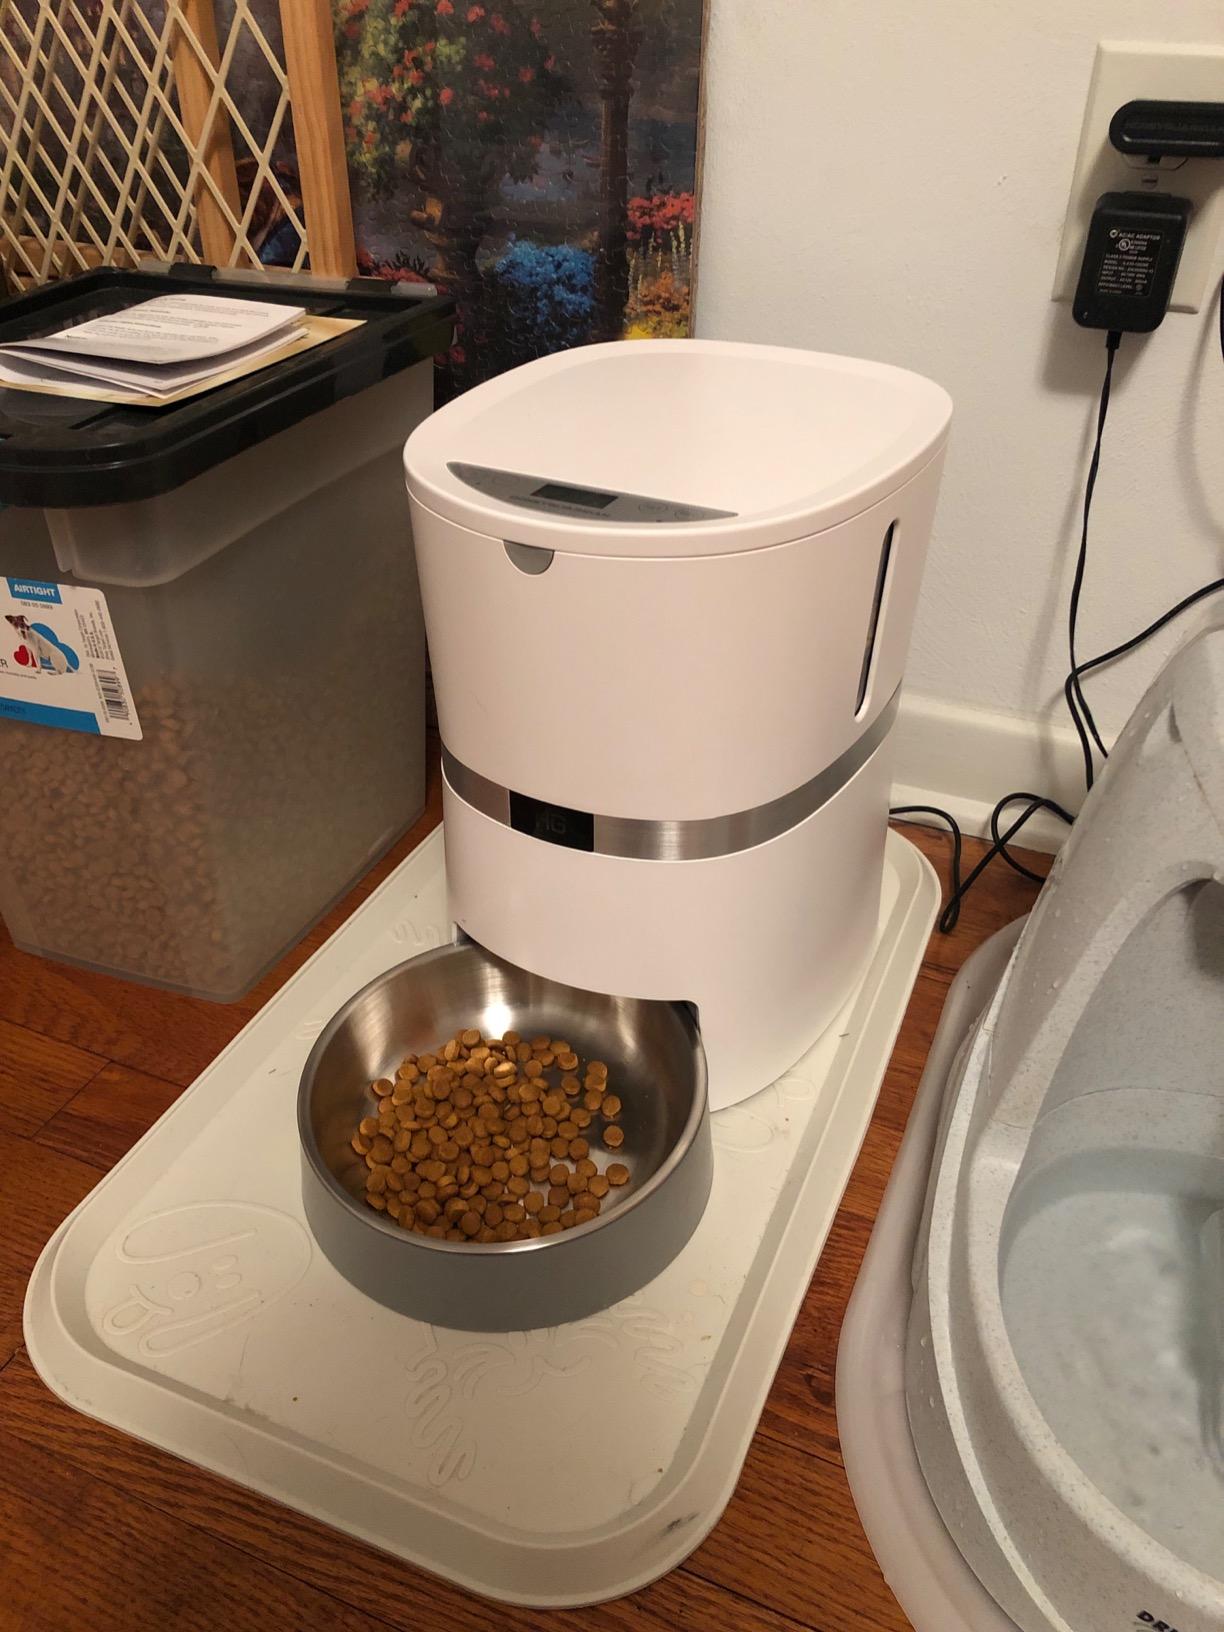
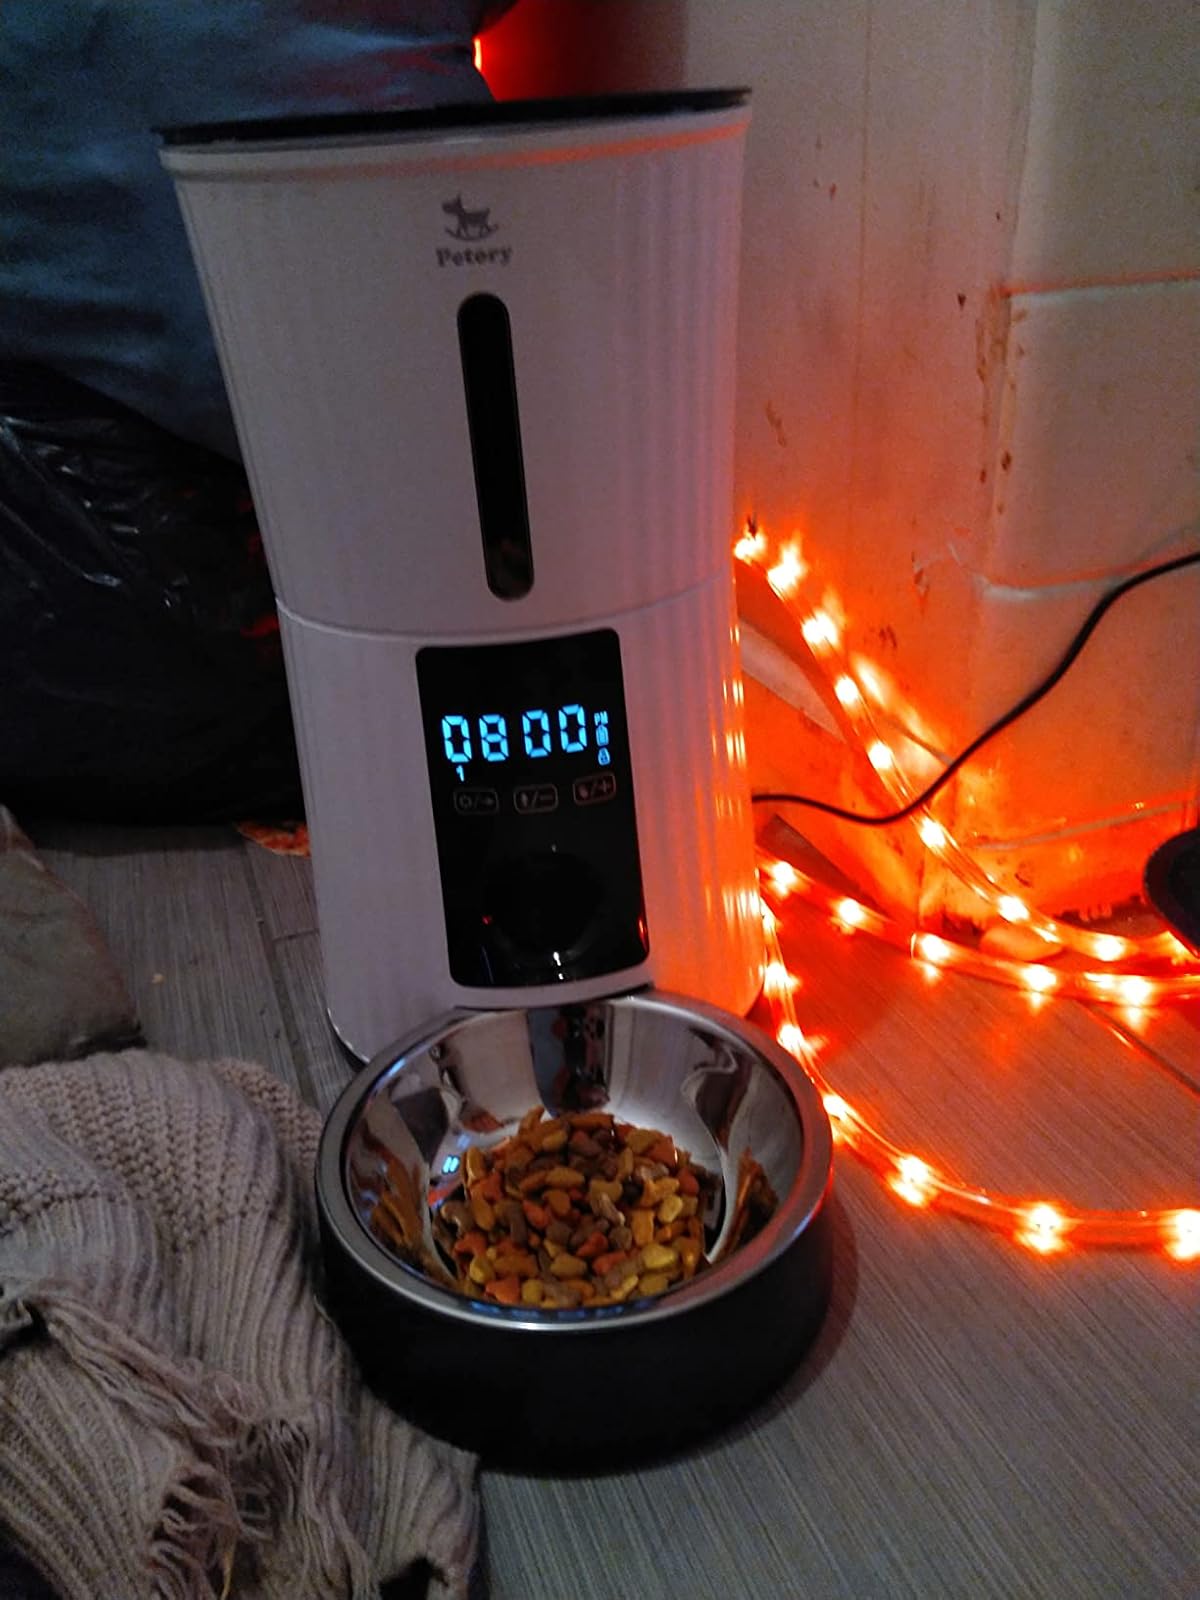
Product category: items_feeder
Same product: no